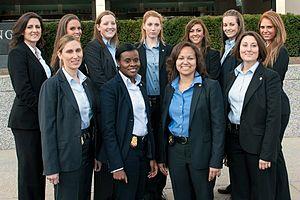
Le Diplomatic Security Service est le service de sécurité du département d'État des États-Unis, dépendant du Bureau of Diplomatic Security.